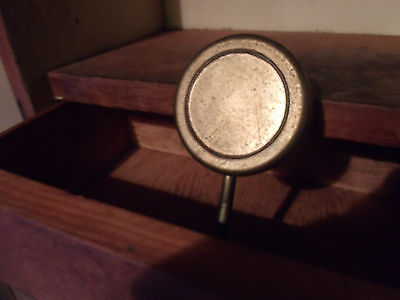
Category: cabinet